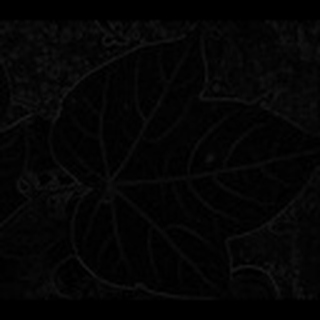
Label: healthy_cotton